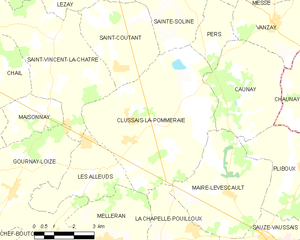
Carte des communes françaises Clussais-la-Pommeraie